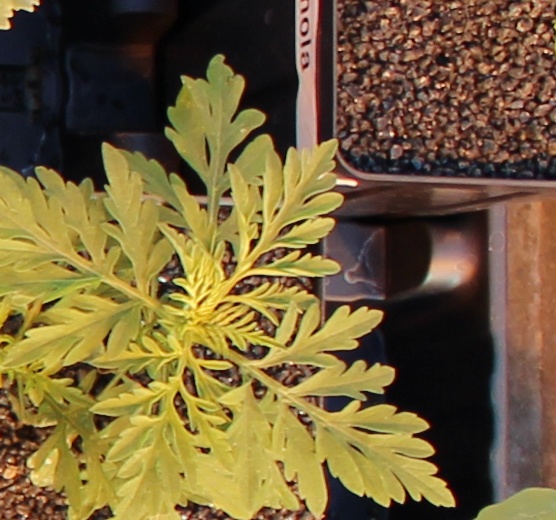
Label: Ragweed